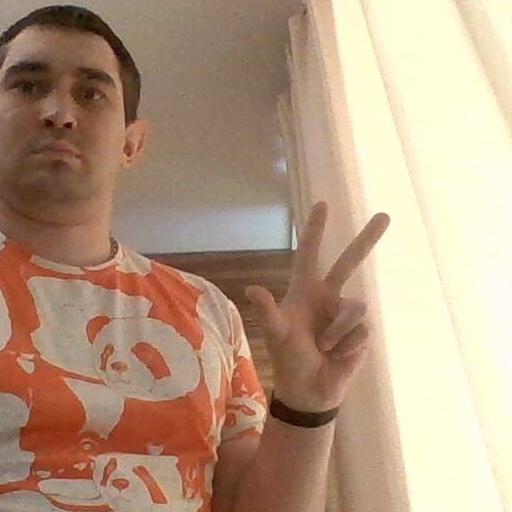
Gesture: three2